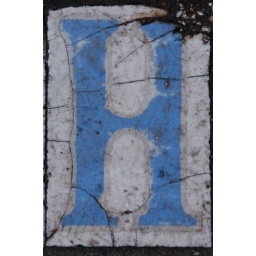
Tile in a street name in a sidewalk in New Orleans.